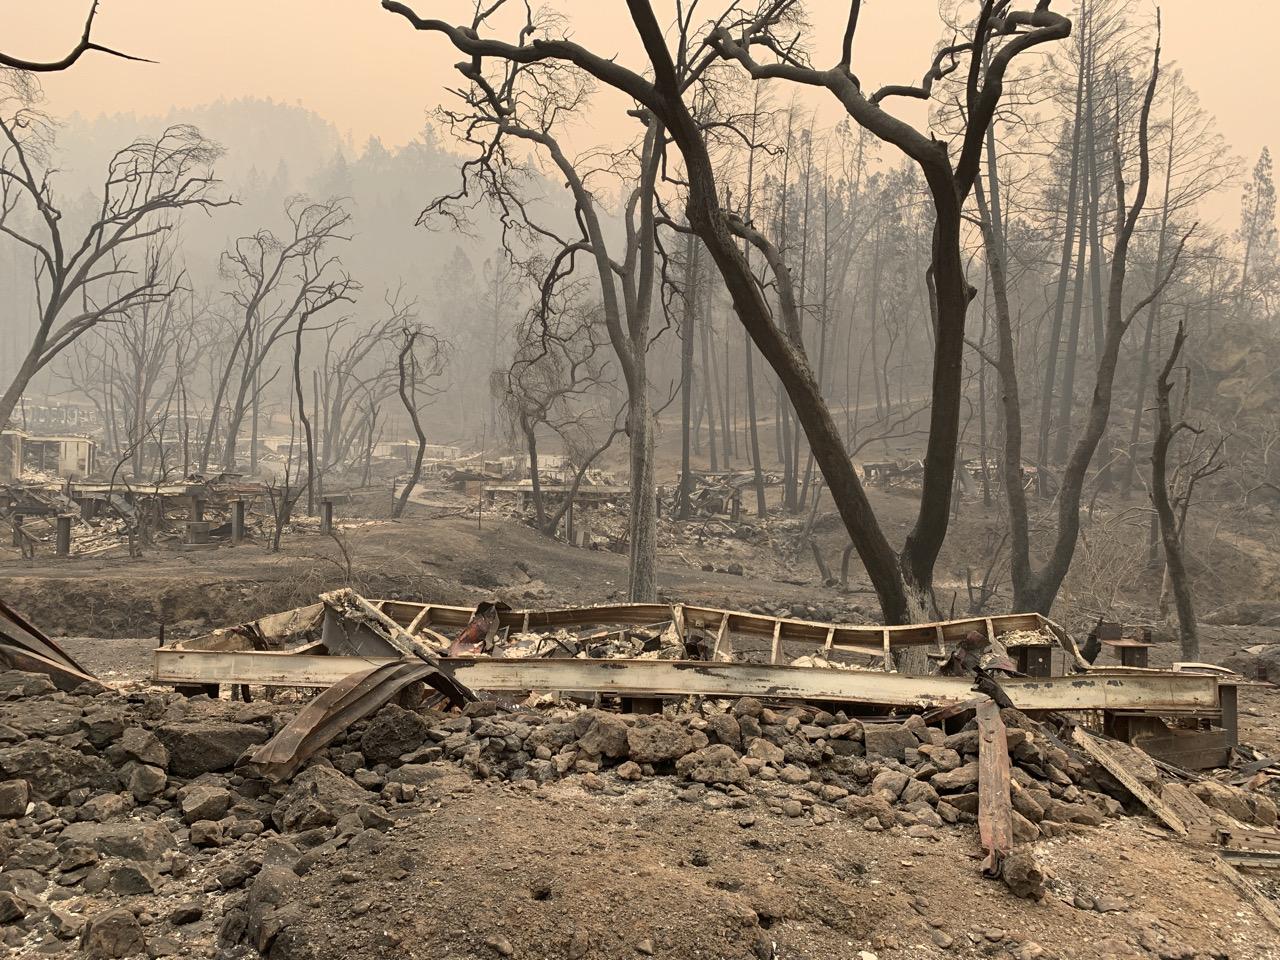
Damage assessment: destroyed